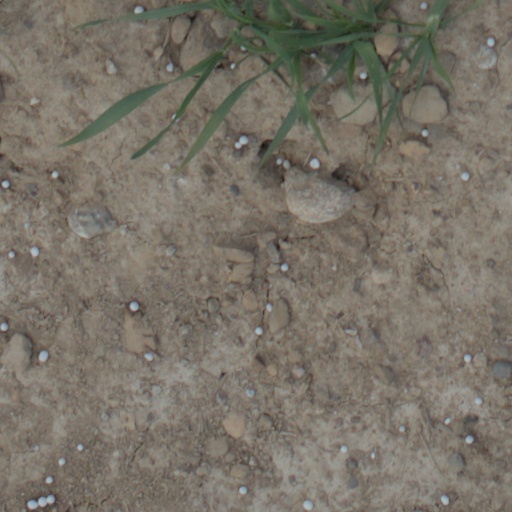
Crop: wheat